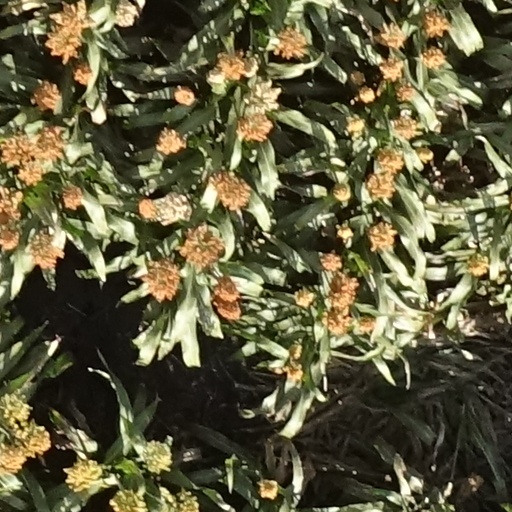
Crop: sorghum